Osaki

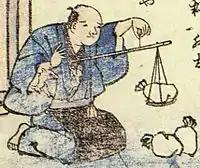
"Osaki-gitsune" (尾崎狐) from the Kyōka Hyaku Monogatari by Masasumi Ryūkansaijin. The faces of osaki peek out from the bosom and the left sleeve of the man holding the balance.

Osaki is a type of yokai told about in legends of Japan. They are also called osaki-gitsune. They can also alternatively be written 尾先. Other ways of writing them include 尾裂, 御先狐, 尾崎狐, among others.